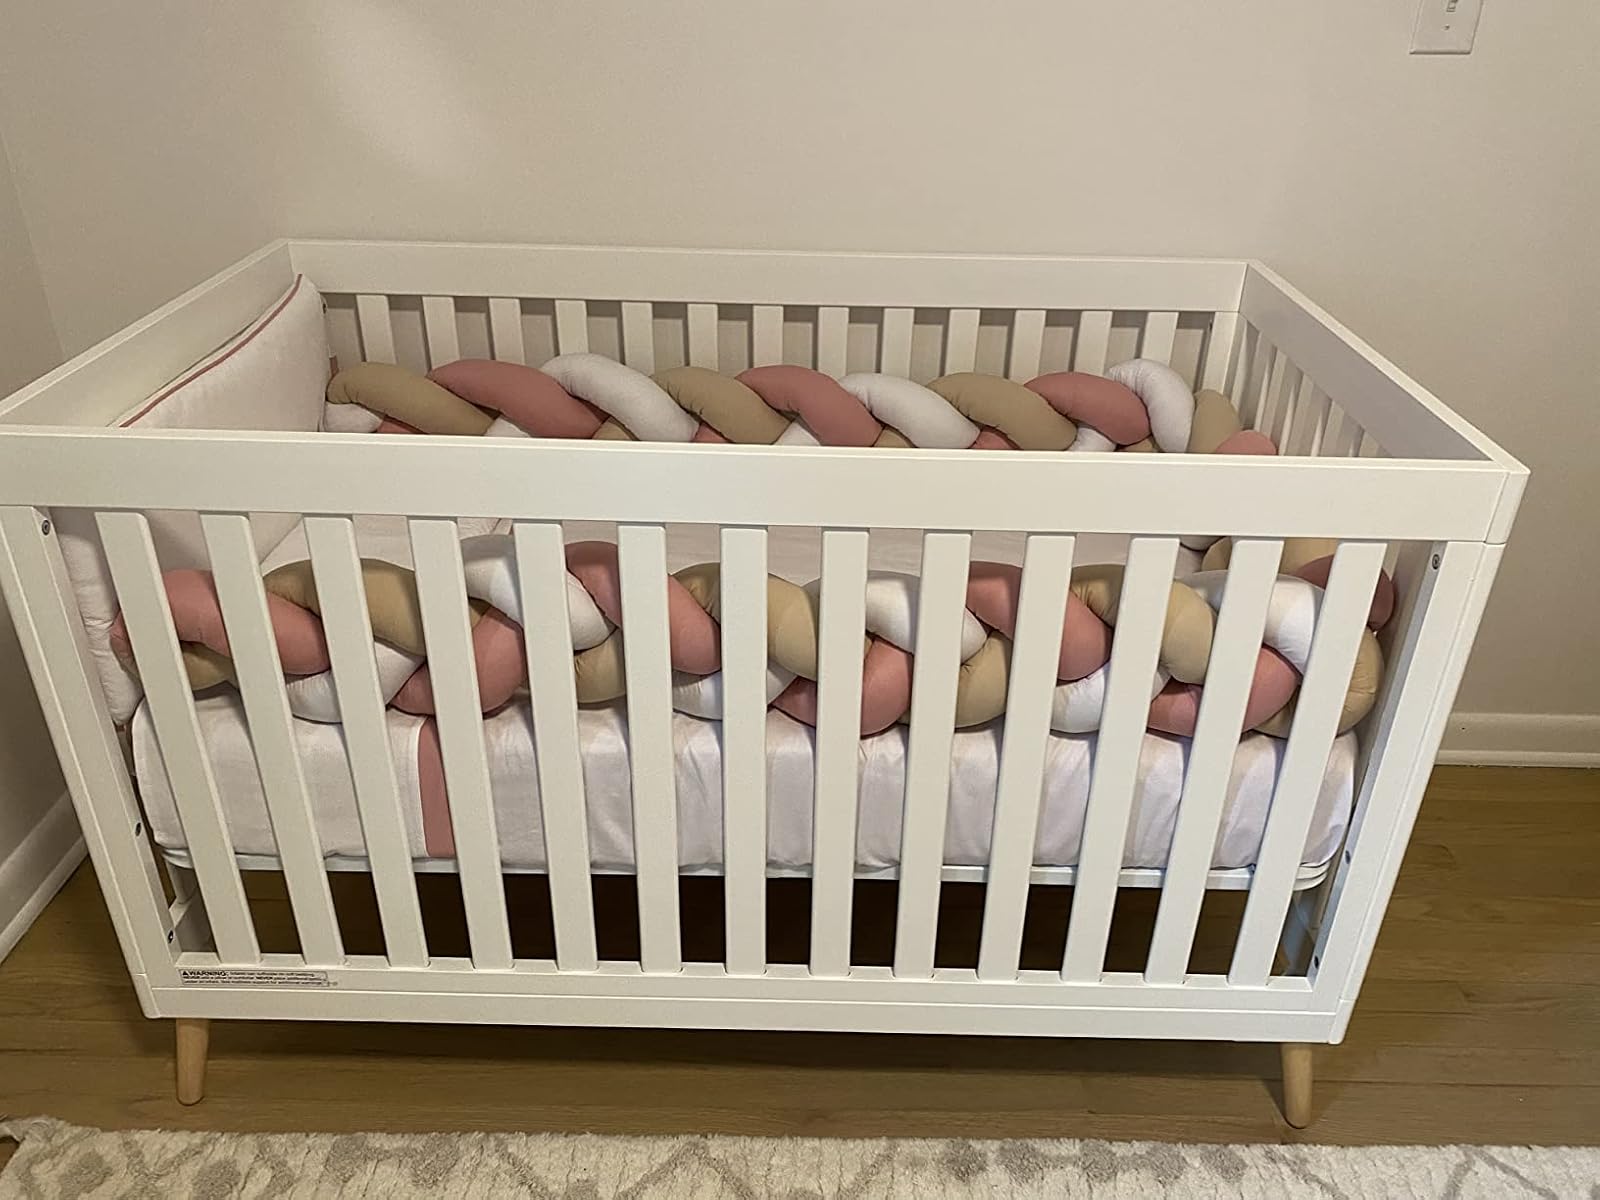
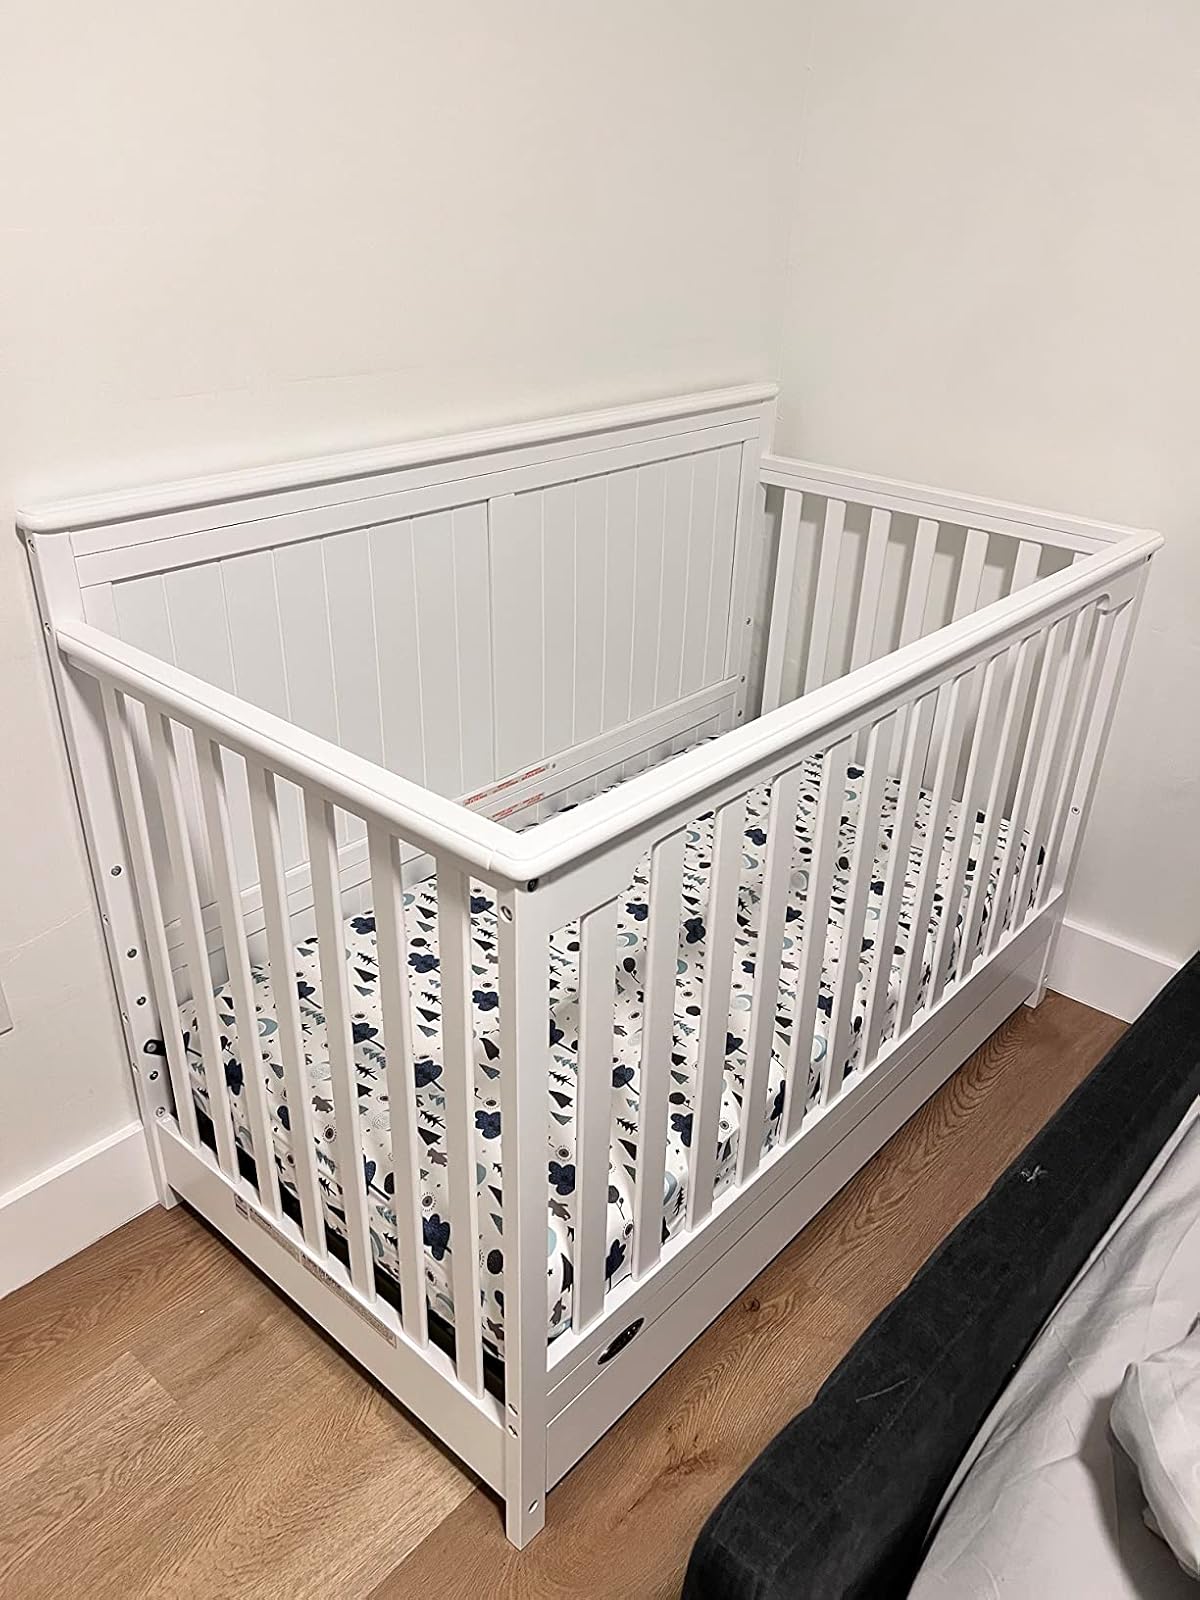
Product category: products_crib
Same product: no